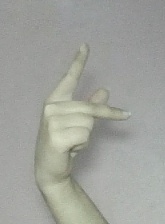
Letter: dha